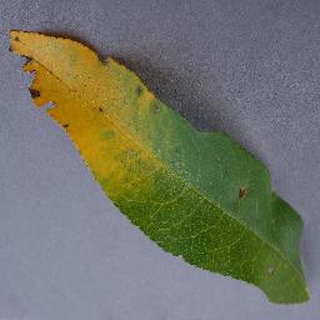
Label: peach_bacterial_spot